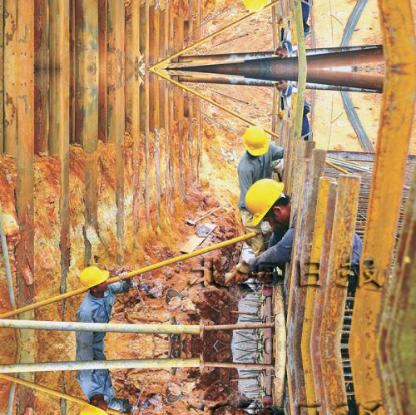
Objects in the image:
label: helmet
label: helmet
label: helmet
label: head
label: helmet
label: helmet
label: head